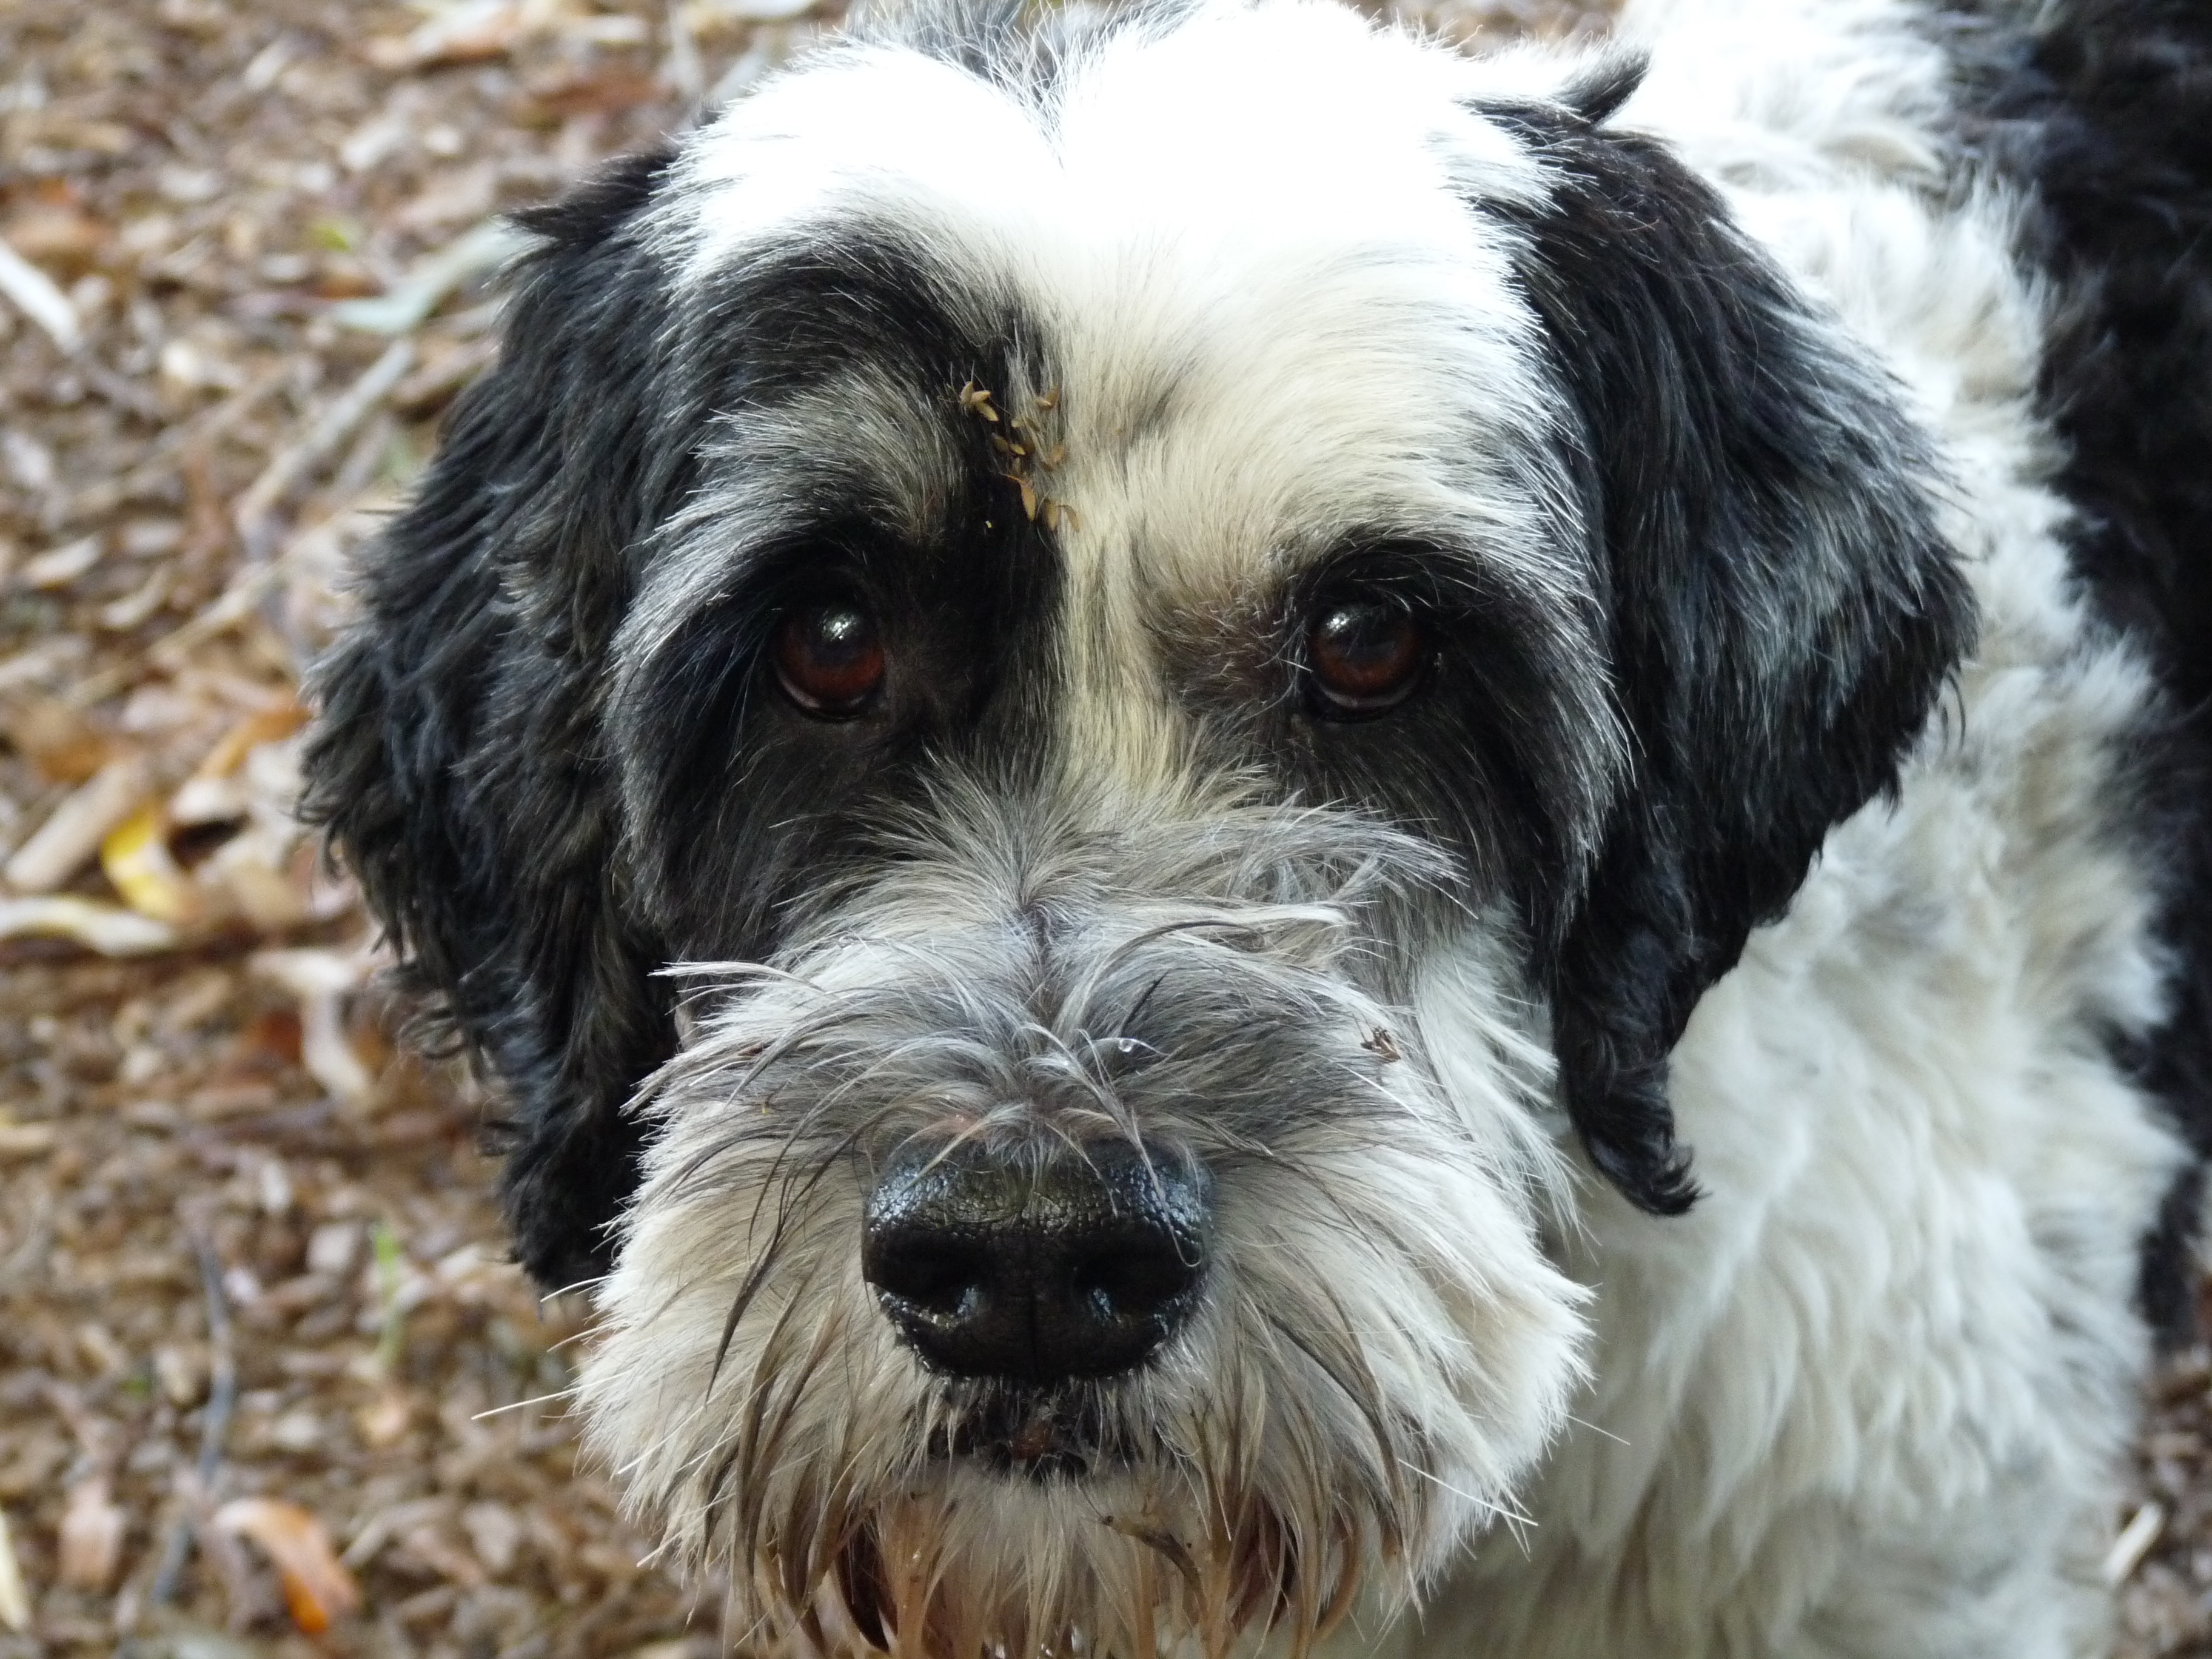
nature, puppy, dog, animal, walk, pet, autumn, mammal, vertebrate, schnauzer, dog breed, cavapoo, hundeportrait, quadruped, goldendoodle, cockapoo, tibetan terrier, havanese, dog like mammal, carnivoran, schnoodle, dandie dinmont terrier, l wchen, glen of imaal terrier, dog crossbreeds, catalan sheepdog, polish lowland sheepdog, poodle crossbreed, petit basset griffon vend en, lagotto romagnolo, spinone italiano, portuguese water dog, wirehaired pointing griffon